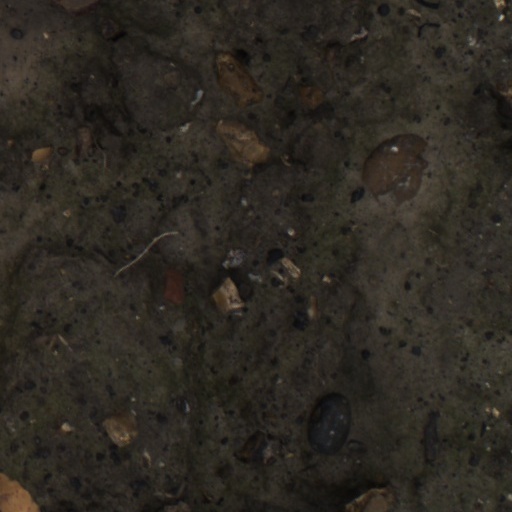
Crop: wheat